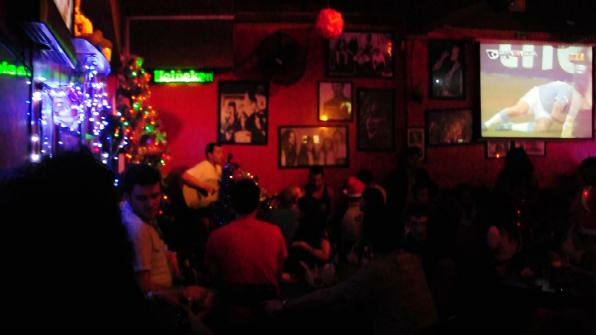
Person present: Yes